List of Gun X Sword episodes

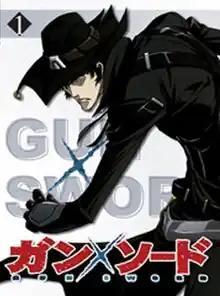
Cover of the first DVD volume

"Gun Sword" is a 2005 Japanese anime series produced by AIC A.S.T.A, written by Hideyuki Kurata, and directed by Gorō Taniguchi. The series aired on TV Tokyo from July 4 to December 26, 2005, totaling 26 episodes. The series was licensed for North America by Geneon Entertainment, who produced an English dub overseen by New Generation Pictures. The dub is also available in Australia from Madman Entertainment and in the United Kingdom by MVM Films. At Anime Central 2010, North American anime distributor Funimation announced that they have rescued "Gun X Sword" and re-released the series in late 2010.